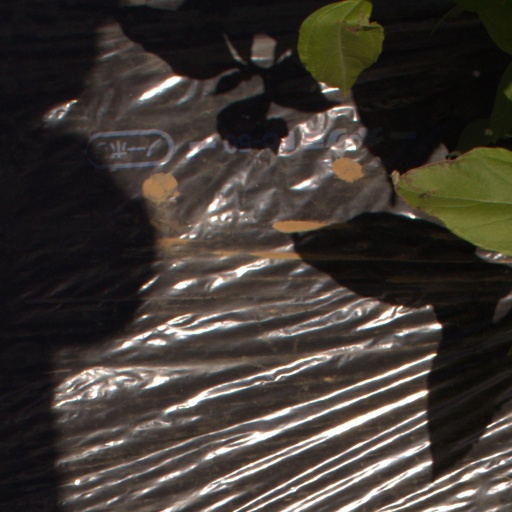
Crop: Jerusalem artichoke